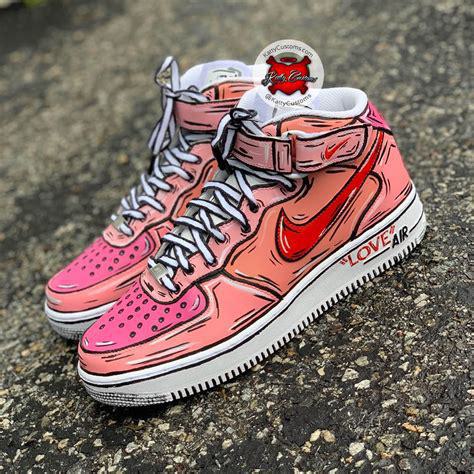
Brand: Nike
Model: Force 1